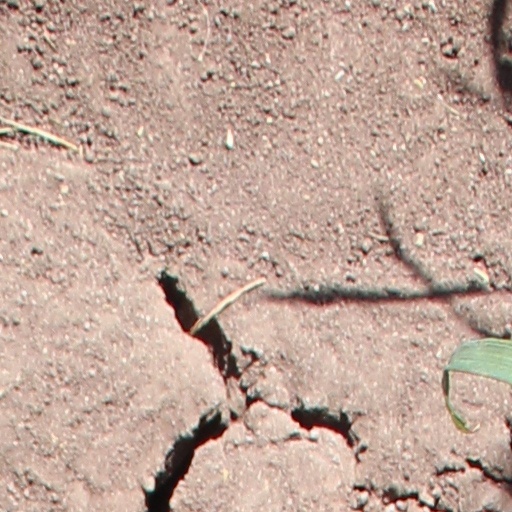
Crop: wheat